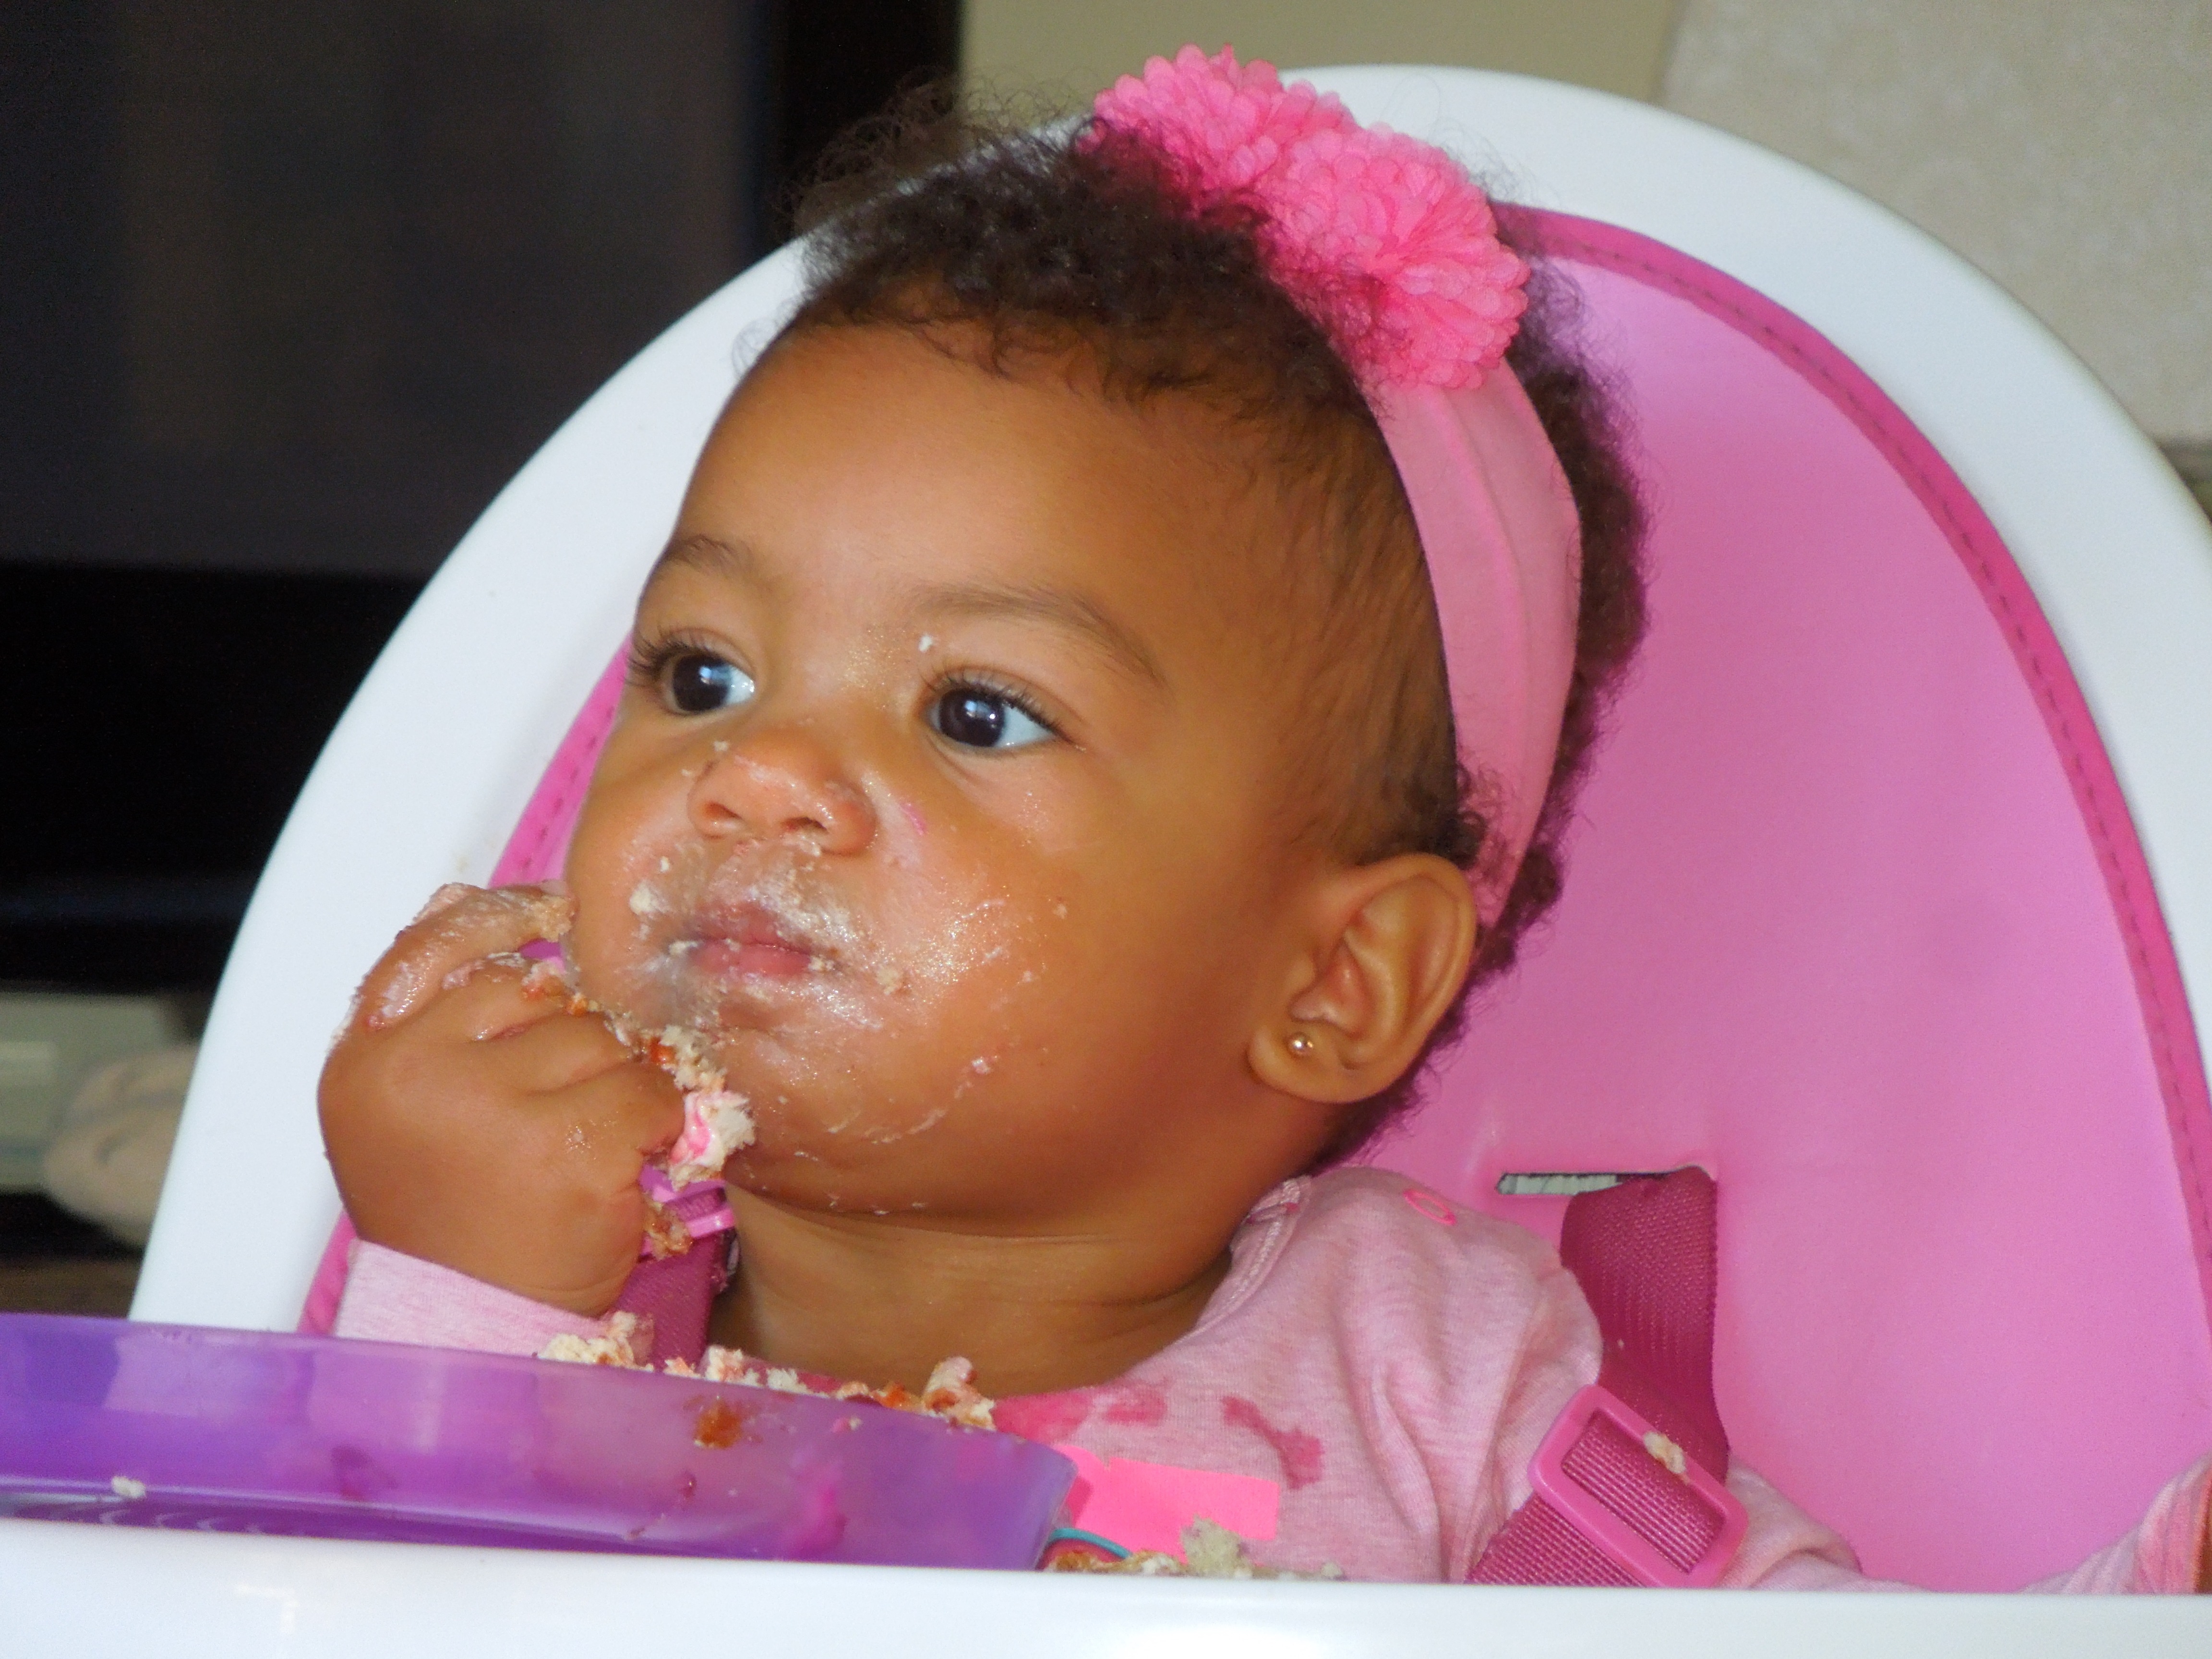
person, girl, hair, cute, portrait, small, child, pink, cake, baby, facial expression, hairstyle, smile, mouth, face, nose, eyes, infant, toddler, head, skin, adorable, birthday, sweetness, first birthday